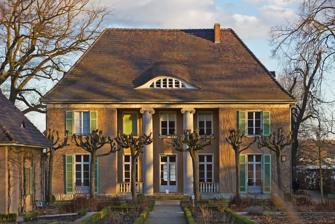
Building: Liebermann Villa
Country: Germany
Year built: 2006
Art museum The Liebermann Villa Liebermann Villa class=notpageimage| Liebermann Villa, Berlin The Liebermann Villa is a museum located in the former summer residence of the German painter Max Liebermann . It is situated directly at the shores of Lake Wannsee in Berlin . It has been open to public since April 30, 2006 and shows a collection of Liebermann's paintings of his villa and its garden. History The Liebermann Villa in summer Garden looking out towards Wannsee In memory of Liebermann at his Berlin villa Max Liebermann Max Liebermann (1847–1935) was co-founder and head of the Berlin Secession and head of the Prussian Academy of Arts ( Preußische Akademie der Künste ). He was dismissed by the Nazis in 1933 and banned because he was a Jew and a follower of what they considered to be degenerate art . He painted about 200 paintings of the garden at his villa, some of which are exhibited in his former studio on the upper floor. Villa In 1909, he bought a narrow piece of land with direct access to the shores of Lake Wannsee to escape from the city noise of Berlin. He lived there during the summer, from 1910 on. The villa was built by the architect Paul Otto Baumgarten . Liebermann called it his "little castle by the lake". It was completed in April, 1910. Garden The lengthy garden is divided in two by the villa itself. From the center of the villa, there is a view over the grass to Lake Wannsee. There is a garden terrace in front of the house, looking toward Wannsee. On one side of the grass, there is the famous birch path, with birch trees growing wherever they sprout. On the other side, there are three hedged gardens. In the rear of the villa, is the garden house and a vegetable plot. Museum Permanent exhibition In the former studio, on the upper floor, there are about 40 paintings related to the garden and the villa. On the ground floor, the history of the Liebermann family and the house is documented, including of how the Nazis forced Liebermann's wife, Martha, to sell the villa. The selling price was highly undervalued and in the end, she didn't even get that. Hours before she was due to be deported to Theresienstadt concentration camp , she committed suicide rather than risk death at the hands of the Nazis. Museum's concept The Max-Liebermann-Gesellschaft Berlin e. V. assists the museum in care of the villa and garden and in restoring them to their original state at the time of the Liebermanns' occupancy. Paintings of the garden and villa are presented continuously. A Multimedia Installation by Heiko Daxl and Ingeborg Fülepp opens a broader view with historical documents, photographs, sound recordings and films into the 100 years turbulent history of the house and the garden. Visitors can experience the serenity and spirit of the villa as Liebermann did when he lived and painted there. See also List of single-artist museums References